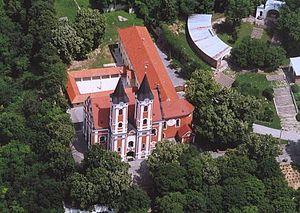
Baranya est un comitat du sud de la Hongrie. Situé dans la région statistique de Transdanubie méridionale, il a pour frontières les comitats de Somogy, Tolna, Bács-Kiskun, ainsi que la Croatie. Il a pour siège Pécs.